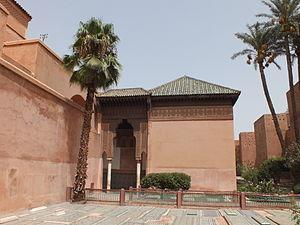
Les Tombeaux saadiens sont une nécropole royale historique à Marrakech, au Maroc. Ils datent de l'époque de la dynastie saadienne, et en particulier du règne d'Ahmad al-Mansur. Ils sont situés immédiatement au sud de la mosquée de la Kasbah, à l'intérieur du quartier royal de la kasbah de la ville. En raison de la beauté de leur décoration, ils constituent une attraction majeure auprès des visiteurs de la ville ocre.